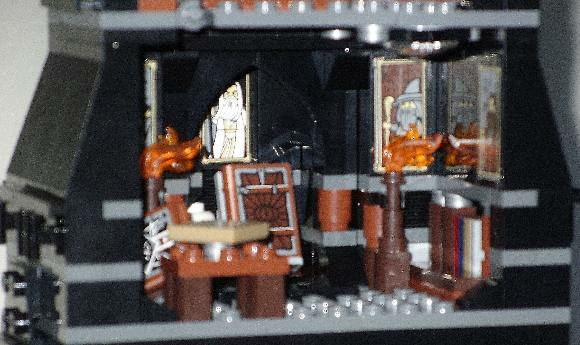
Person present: No